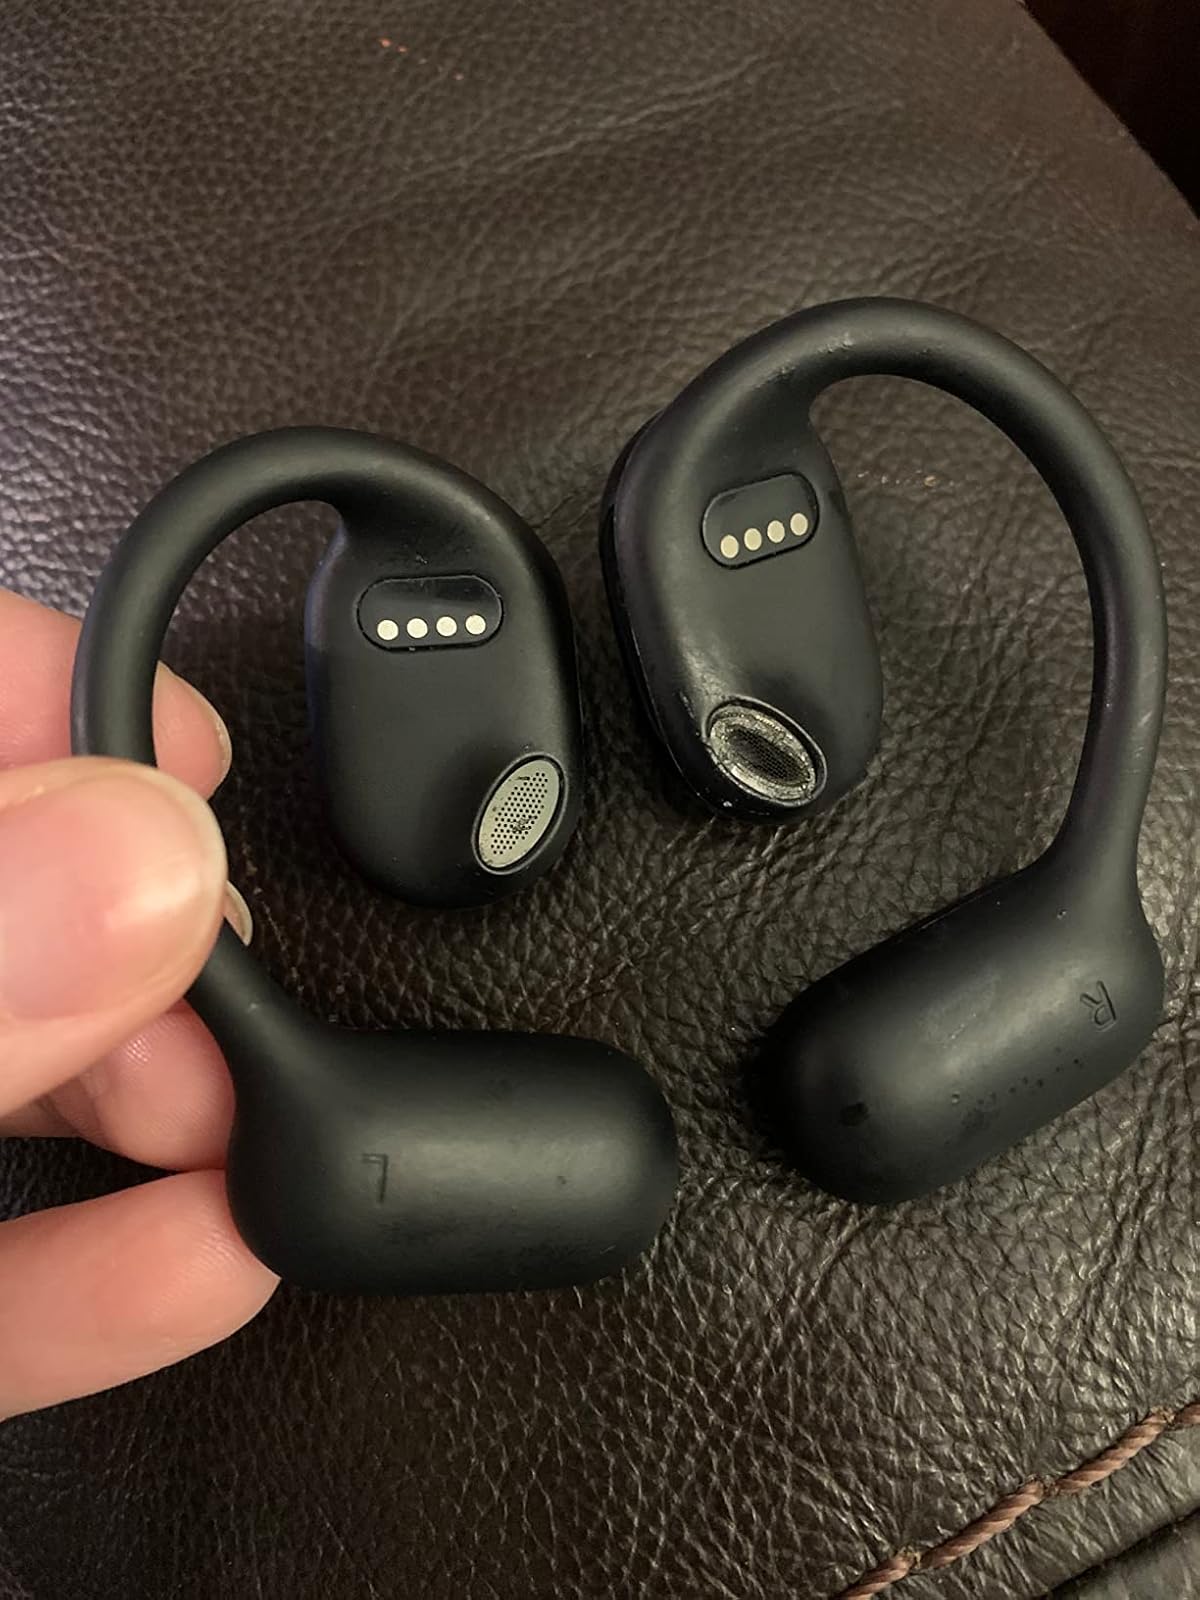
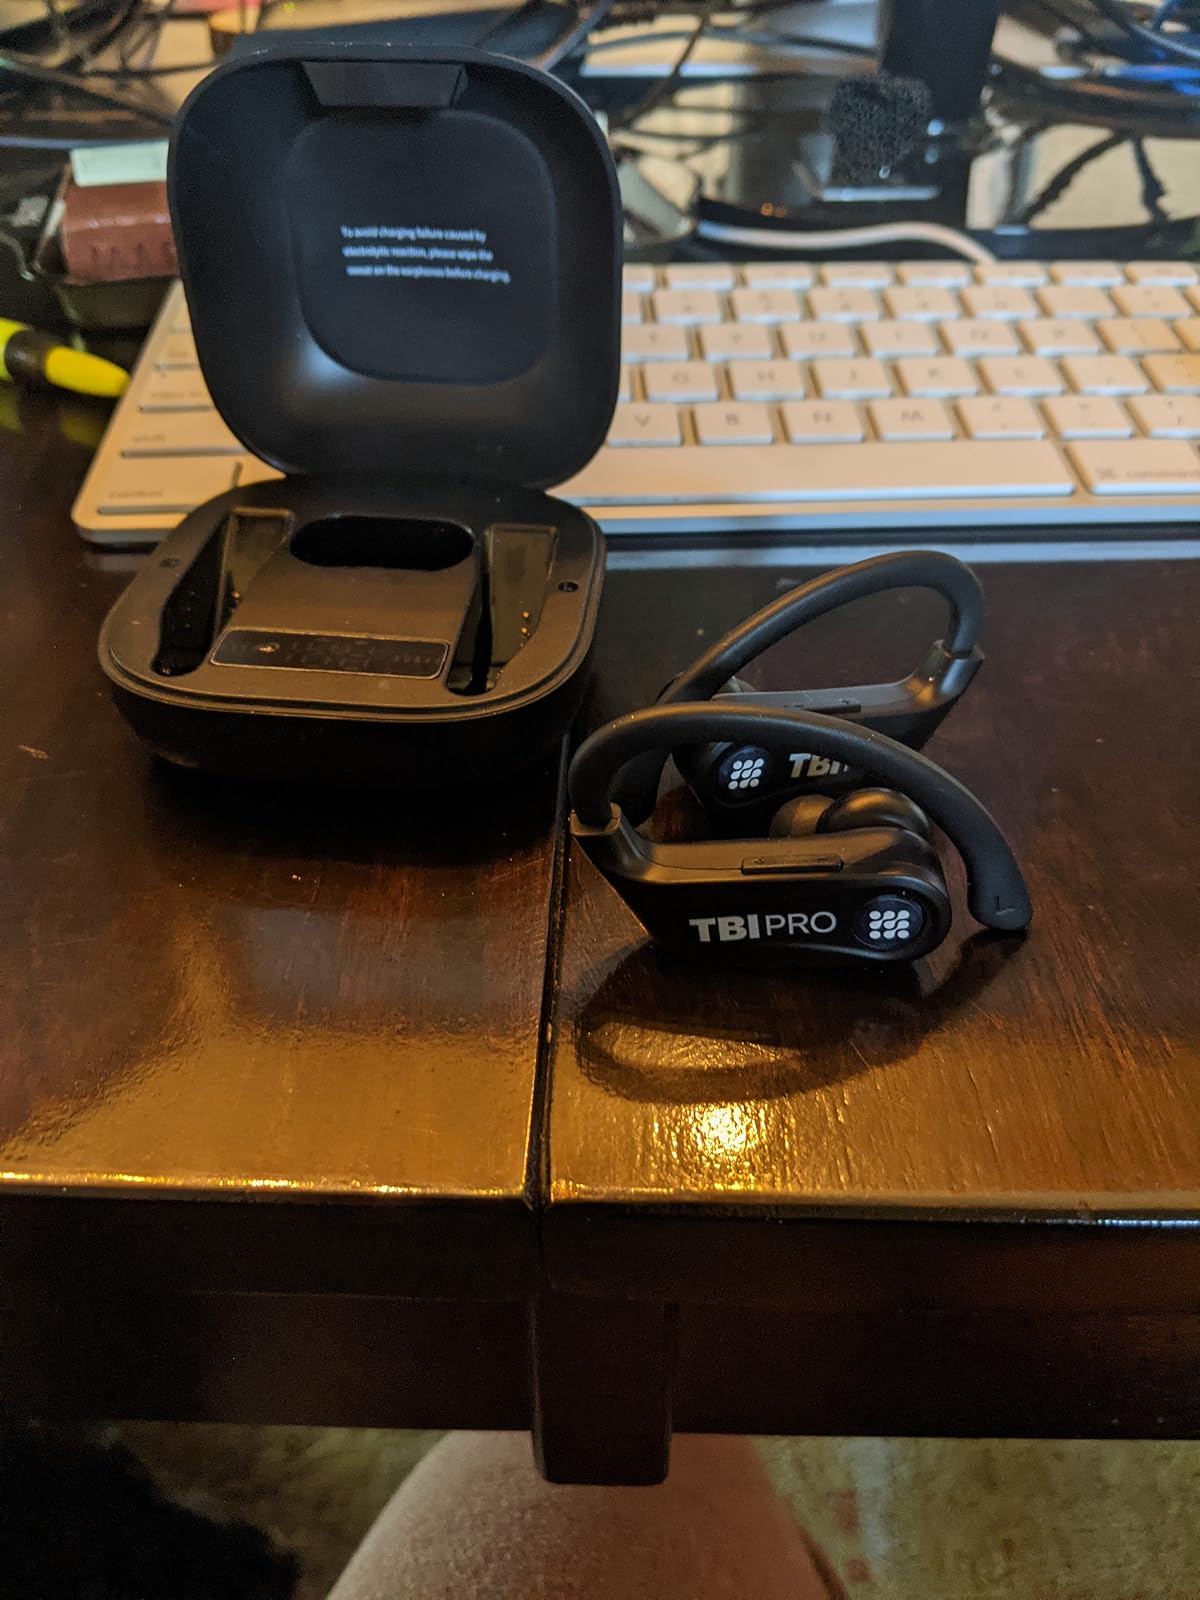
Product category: earbuds
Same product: no